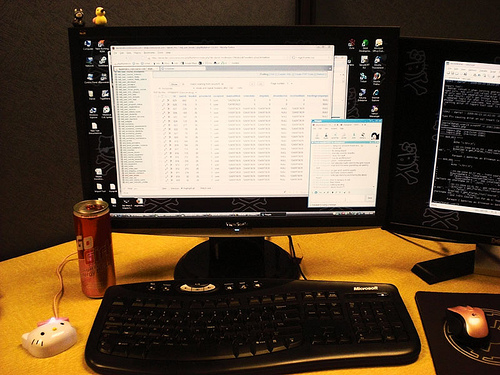
user: Given an image and a question. Answer the question in a short answer. Question: What kind of job does this person have? Short Answer:
assistant: programmer